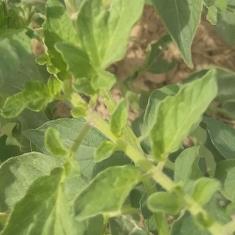
Crop: Tomato
Condition: healthy-leaf